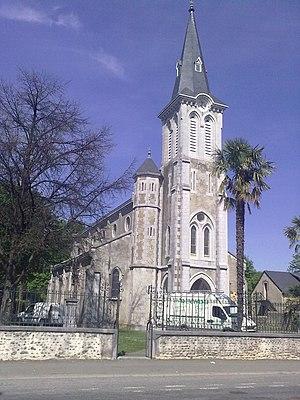
Soumoulou, France
Soumoulou est une commune française située dans le département des Pyrénées-Atlantiques, en région Nouvelle-Aquitaine.